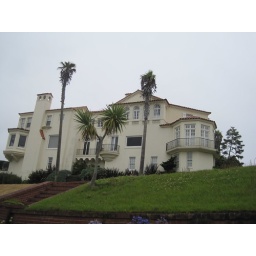
Houses near ocean beach